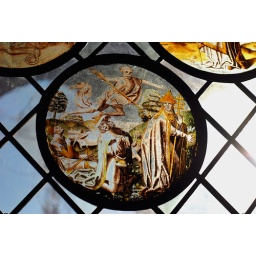
This a picture of a stained glass window in NYC. I found it hard to image the glass with the sun in the background.